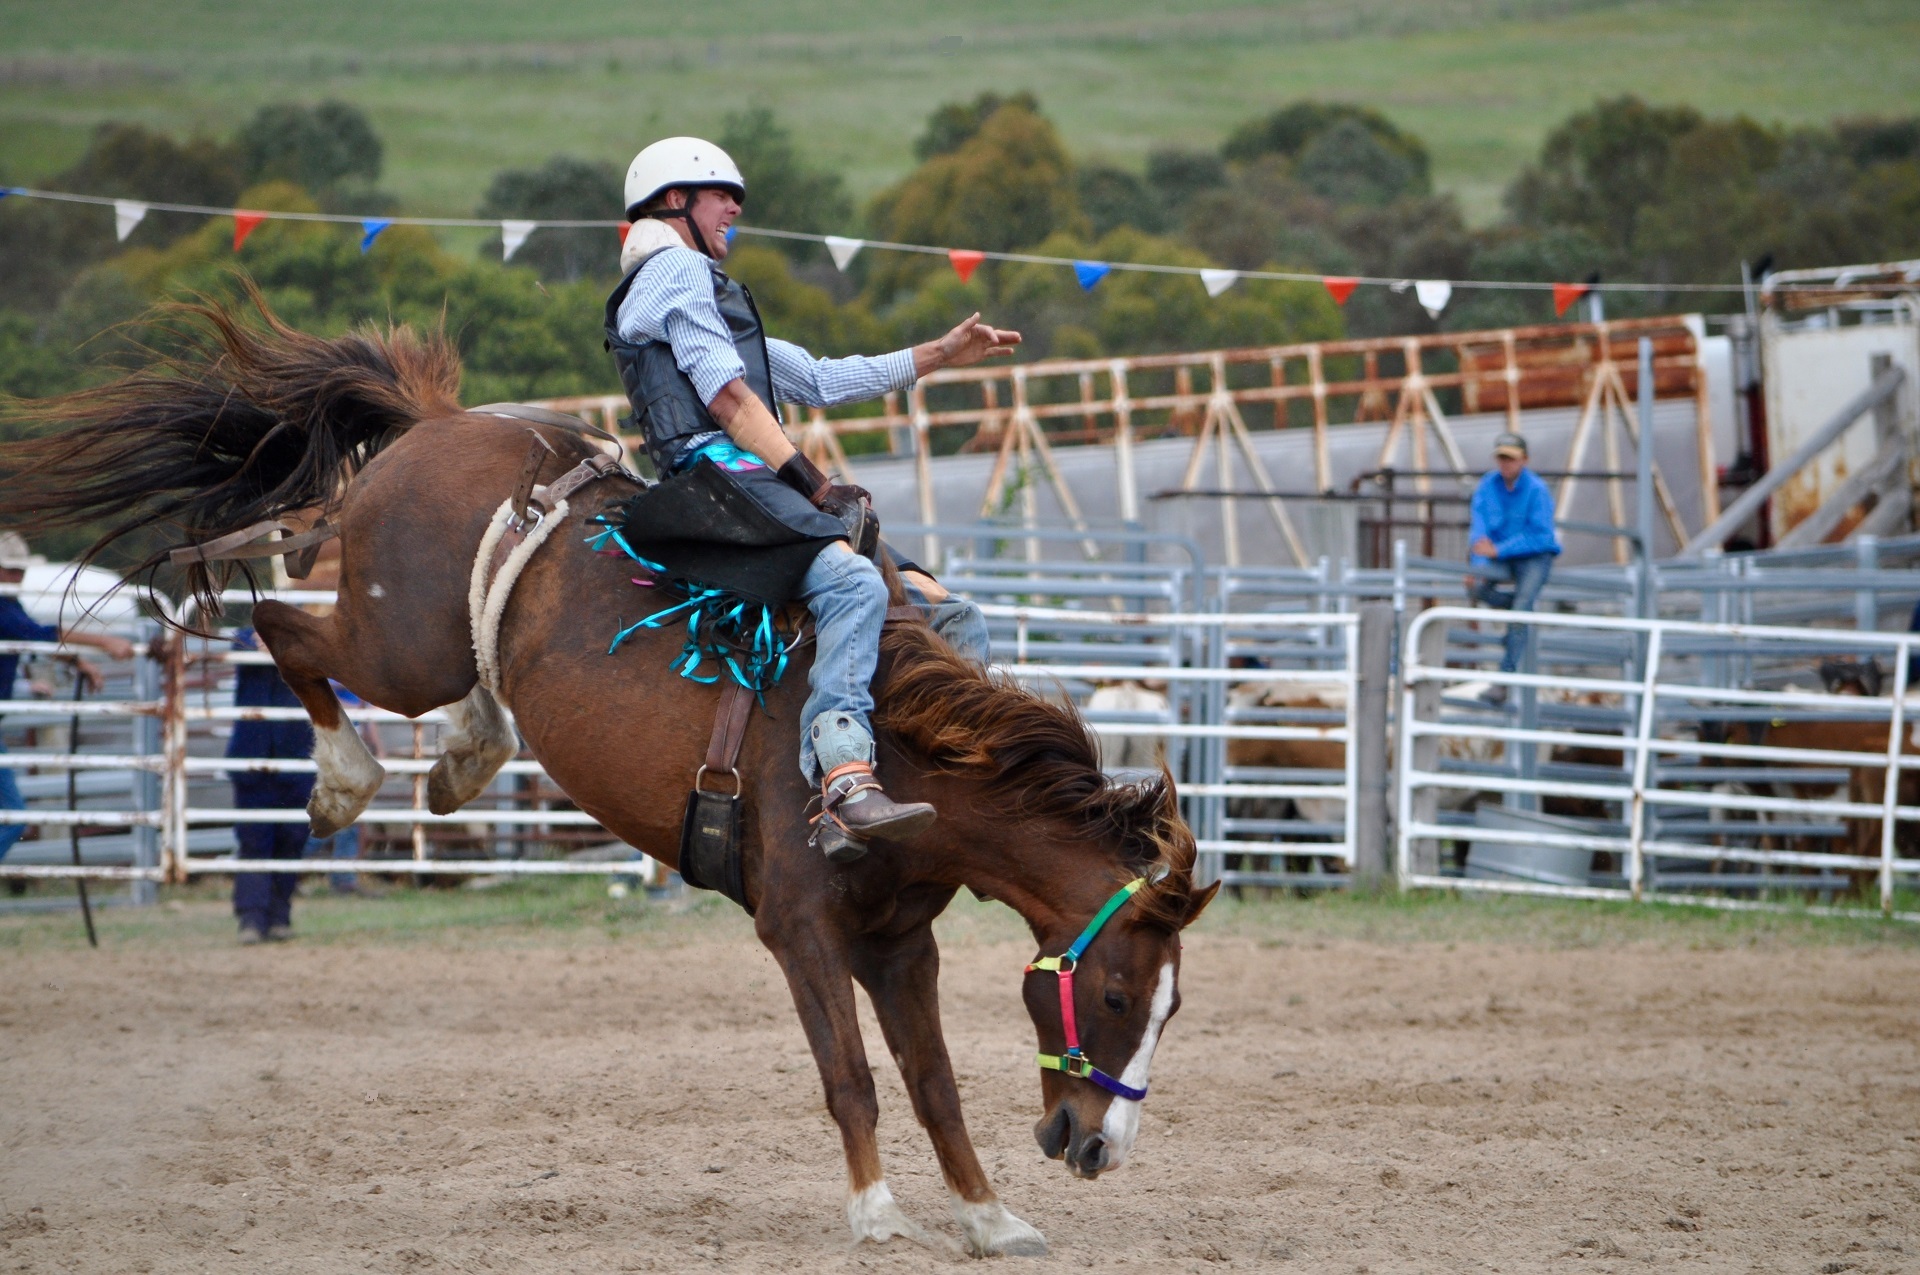
man, sport, horse, action, dust, ride, outdoors, competition, arena, sports, saddle, cowboys, jockey, event, dangerous, rodeo, bronco, bronc rider, bucking, spurs, western riding, traditional sport, barrel racing, animal sports, equestrian sport, reining, western pleasure, charreada, team penning